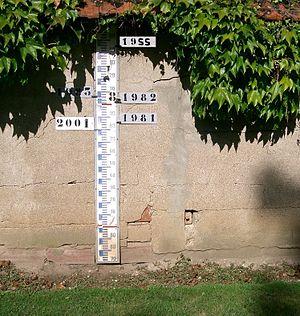
Saône -_échelle_des_inondations à Ecuelles (Saône et Loire - France) Inondation record en 1955
La Saône [soːn] est une rivière de l'Est de la France, principal affluent de la rive droite du Rhône.
Écuelles est une commune française située dans le département de Saône-et-Loire en région Bourgogne-Franche-Comté.